Pietro Magni (sculptor)

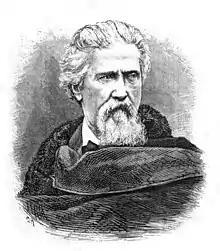
Pietro Magni

Pietro Magni (October 21, 1817January 20, 1877) was an Italian sculptor. He is best known for his "Girl Reading", first carved in 1856; today the original may be seen in Galleria d'Arte Moderna, Milan, while copies exist in numerous other museum collections, e.g. in Palácio Nacional da Ajuda, Lisbon. Among Magni's other works are a public monument to Leonardo da Vinci on Piazza della Scala and several marble sculpture groups; he also executed statues for the Milan Cathedral in the 1860s.